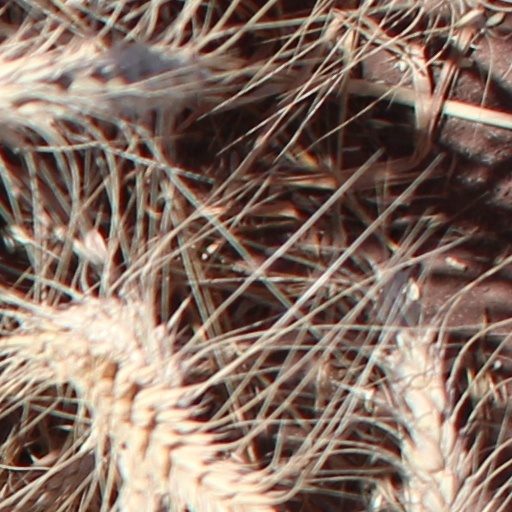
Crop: wheat